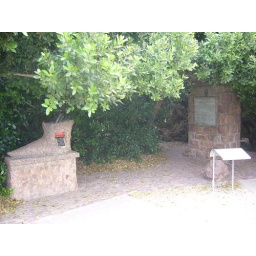
Post box by Post Office tree at Mossel Bay, Western Cape, South Africa